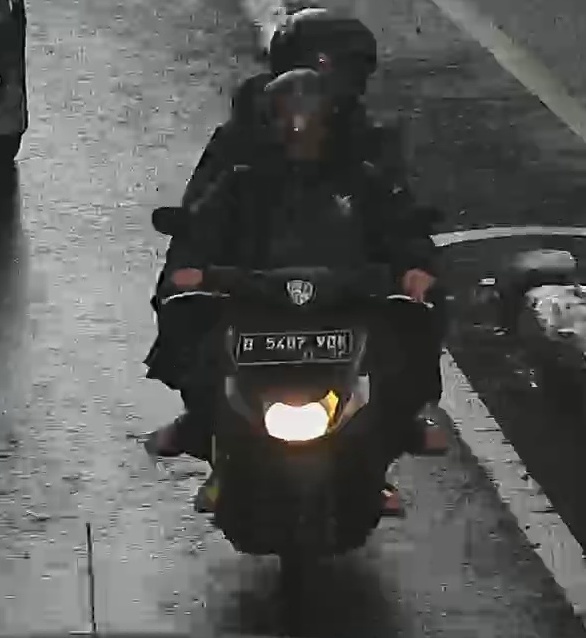
person-with-helmet: 2
person-without-helmet: 0